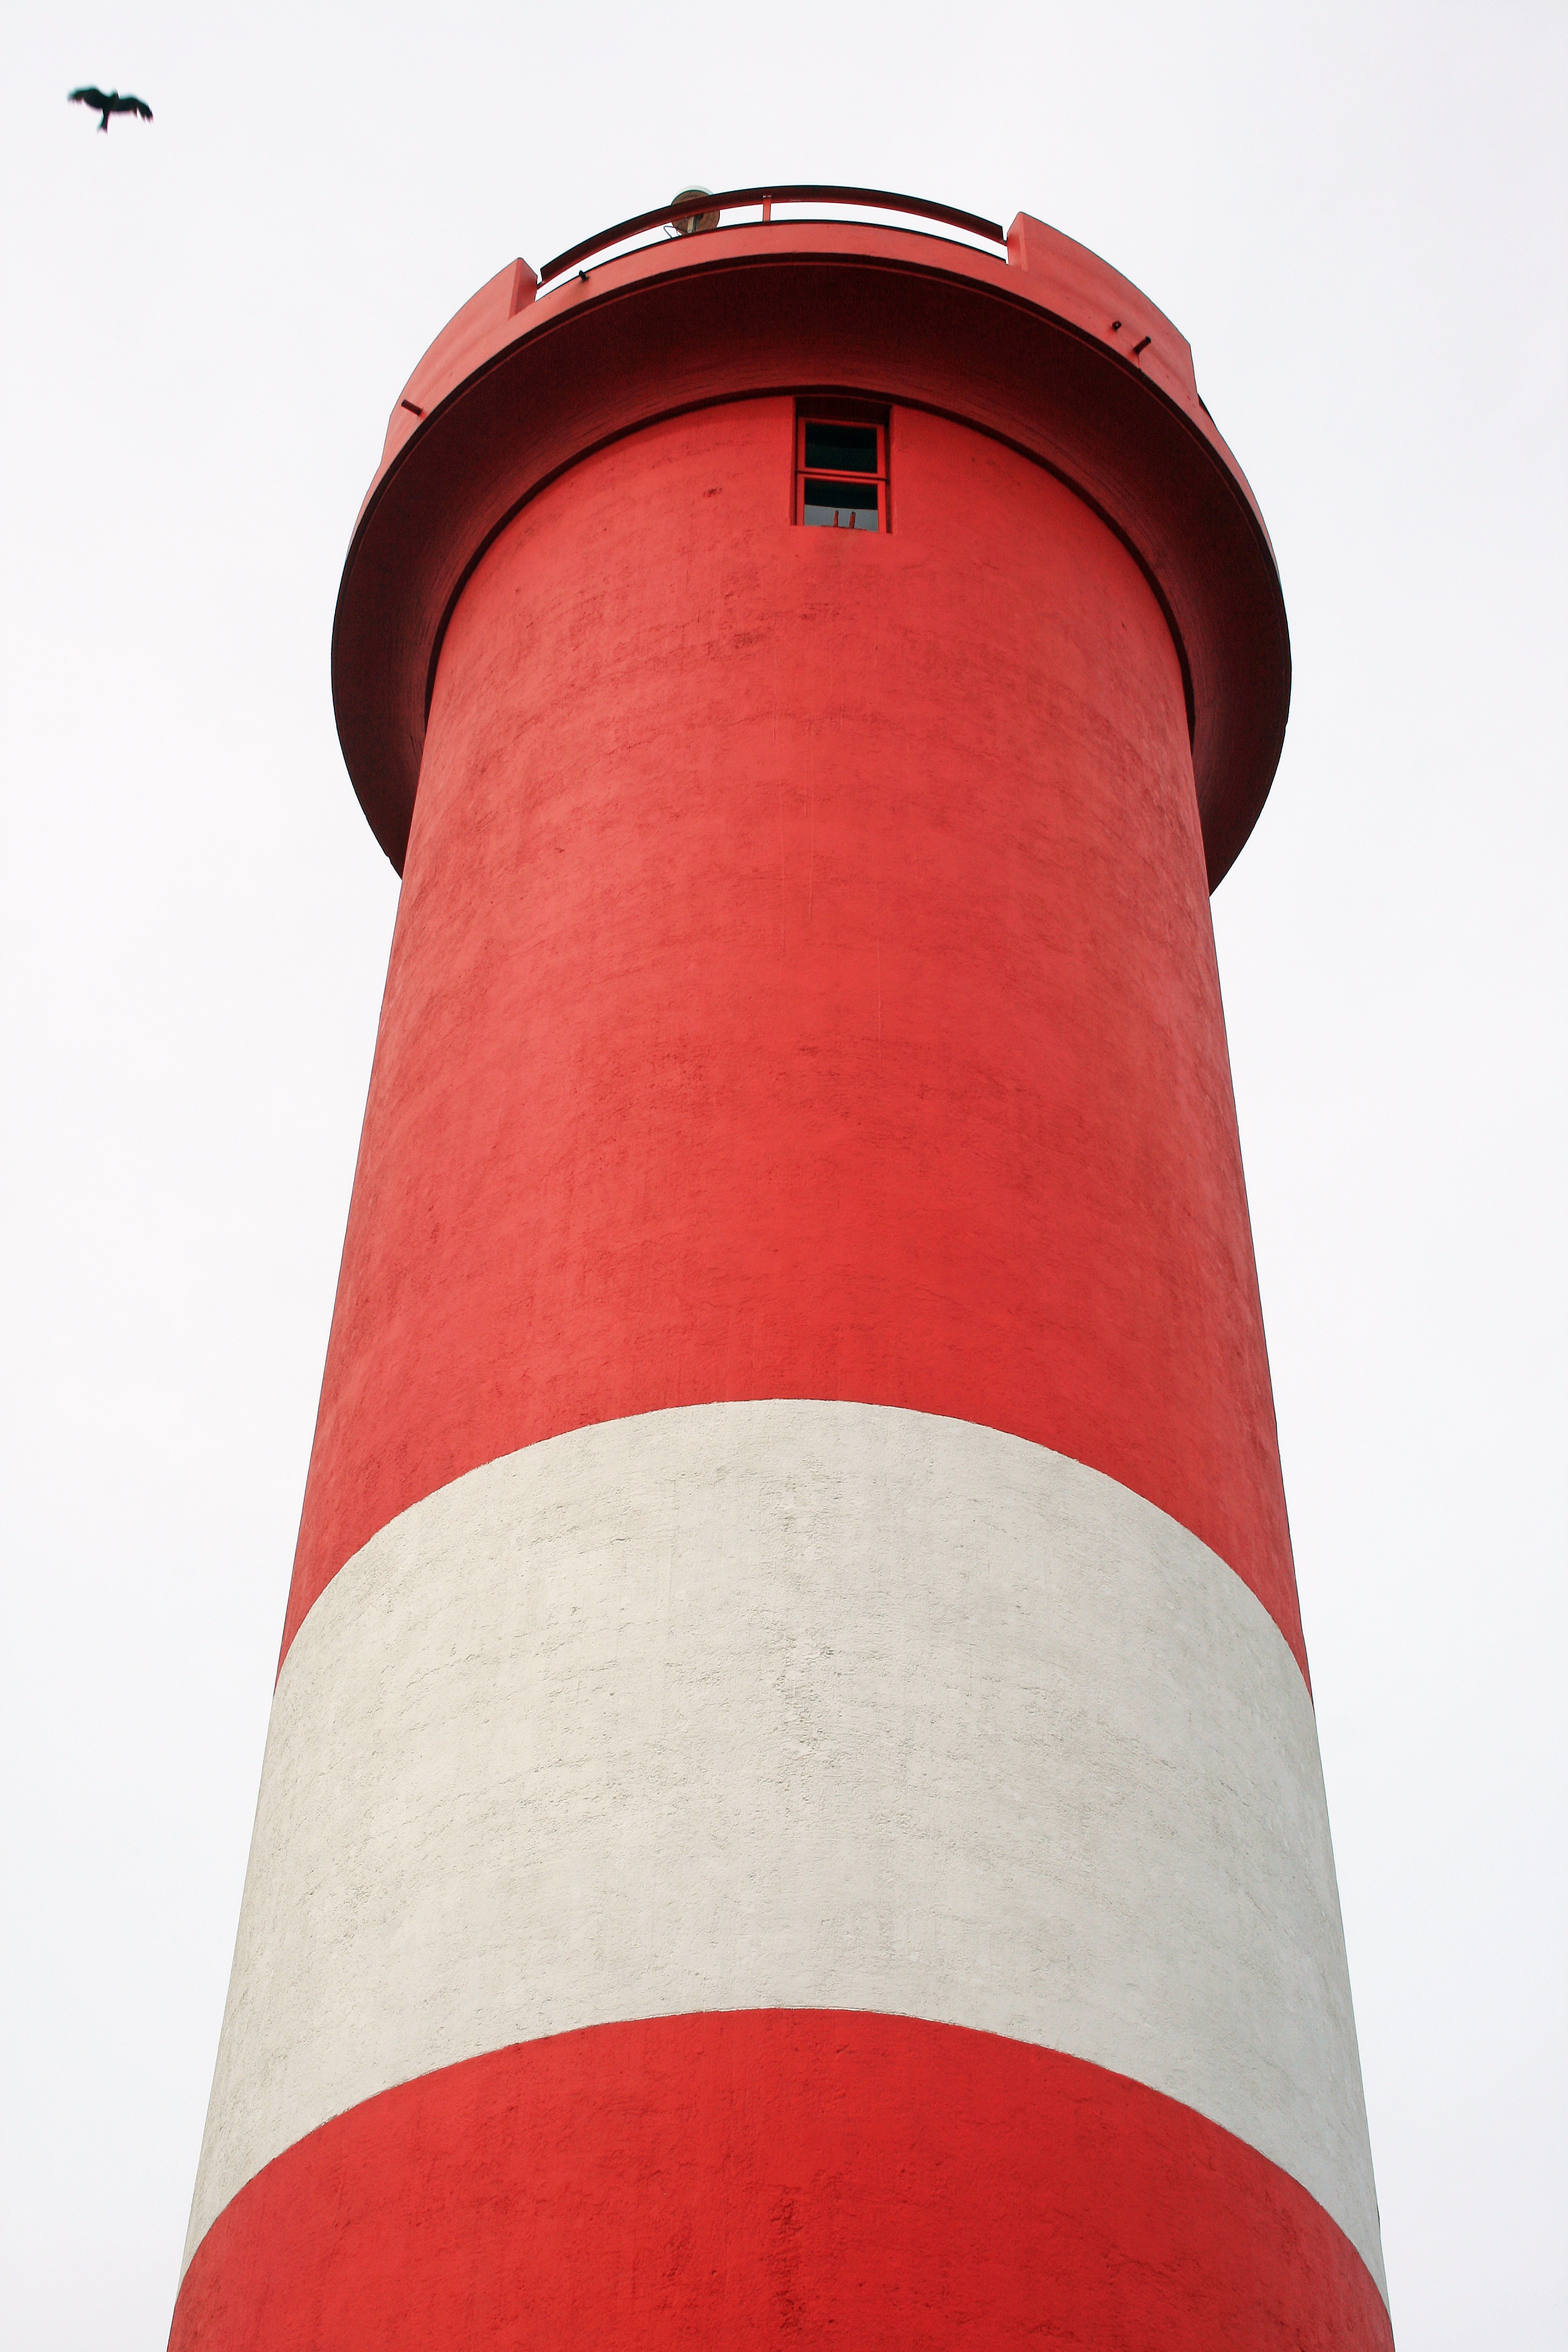
light, lighthouse, sky, white, red, tower, color, landmark, beacon, clouds, nautical, tall, warning, shape, man made object